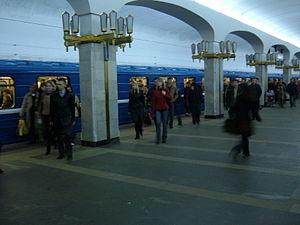
Le métro de Minsk, capitale de la Biélorussie, a été inauguré en 1984.